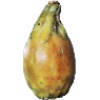
Label: cactus_fruit